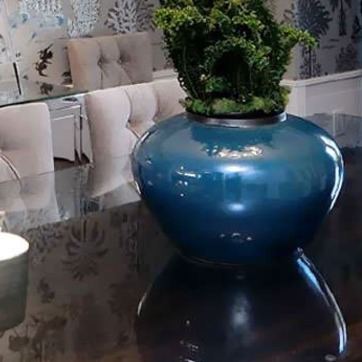
Material: ceramic